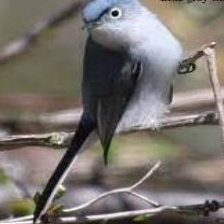
Species: BLUE GRAY GNATCATCHER
Scientific name: POLIOPTILA CAERULEA